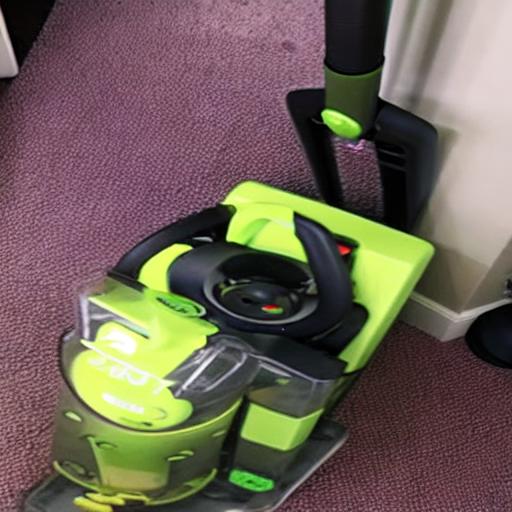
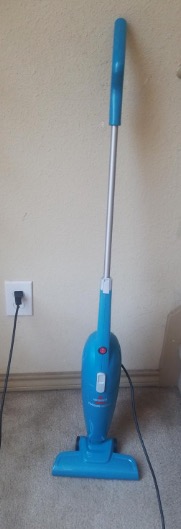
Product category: items_vacuum
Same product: no